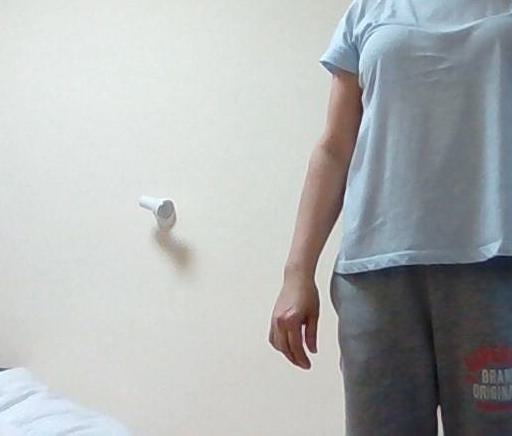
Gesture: no_gesture